Atmakur (M), Yadadri Bhuvanagiri district

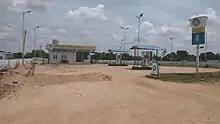
Petrol Bank in Atmakur (M)

Atmakur(M) is a Mandal in Yadadri Bhuvanagiri district of the Indian state of Telangana. It is located in Bhongir revenue division.